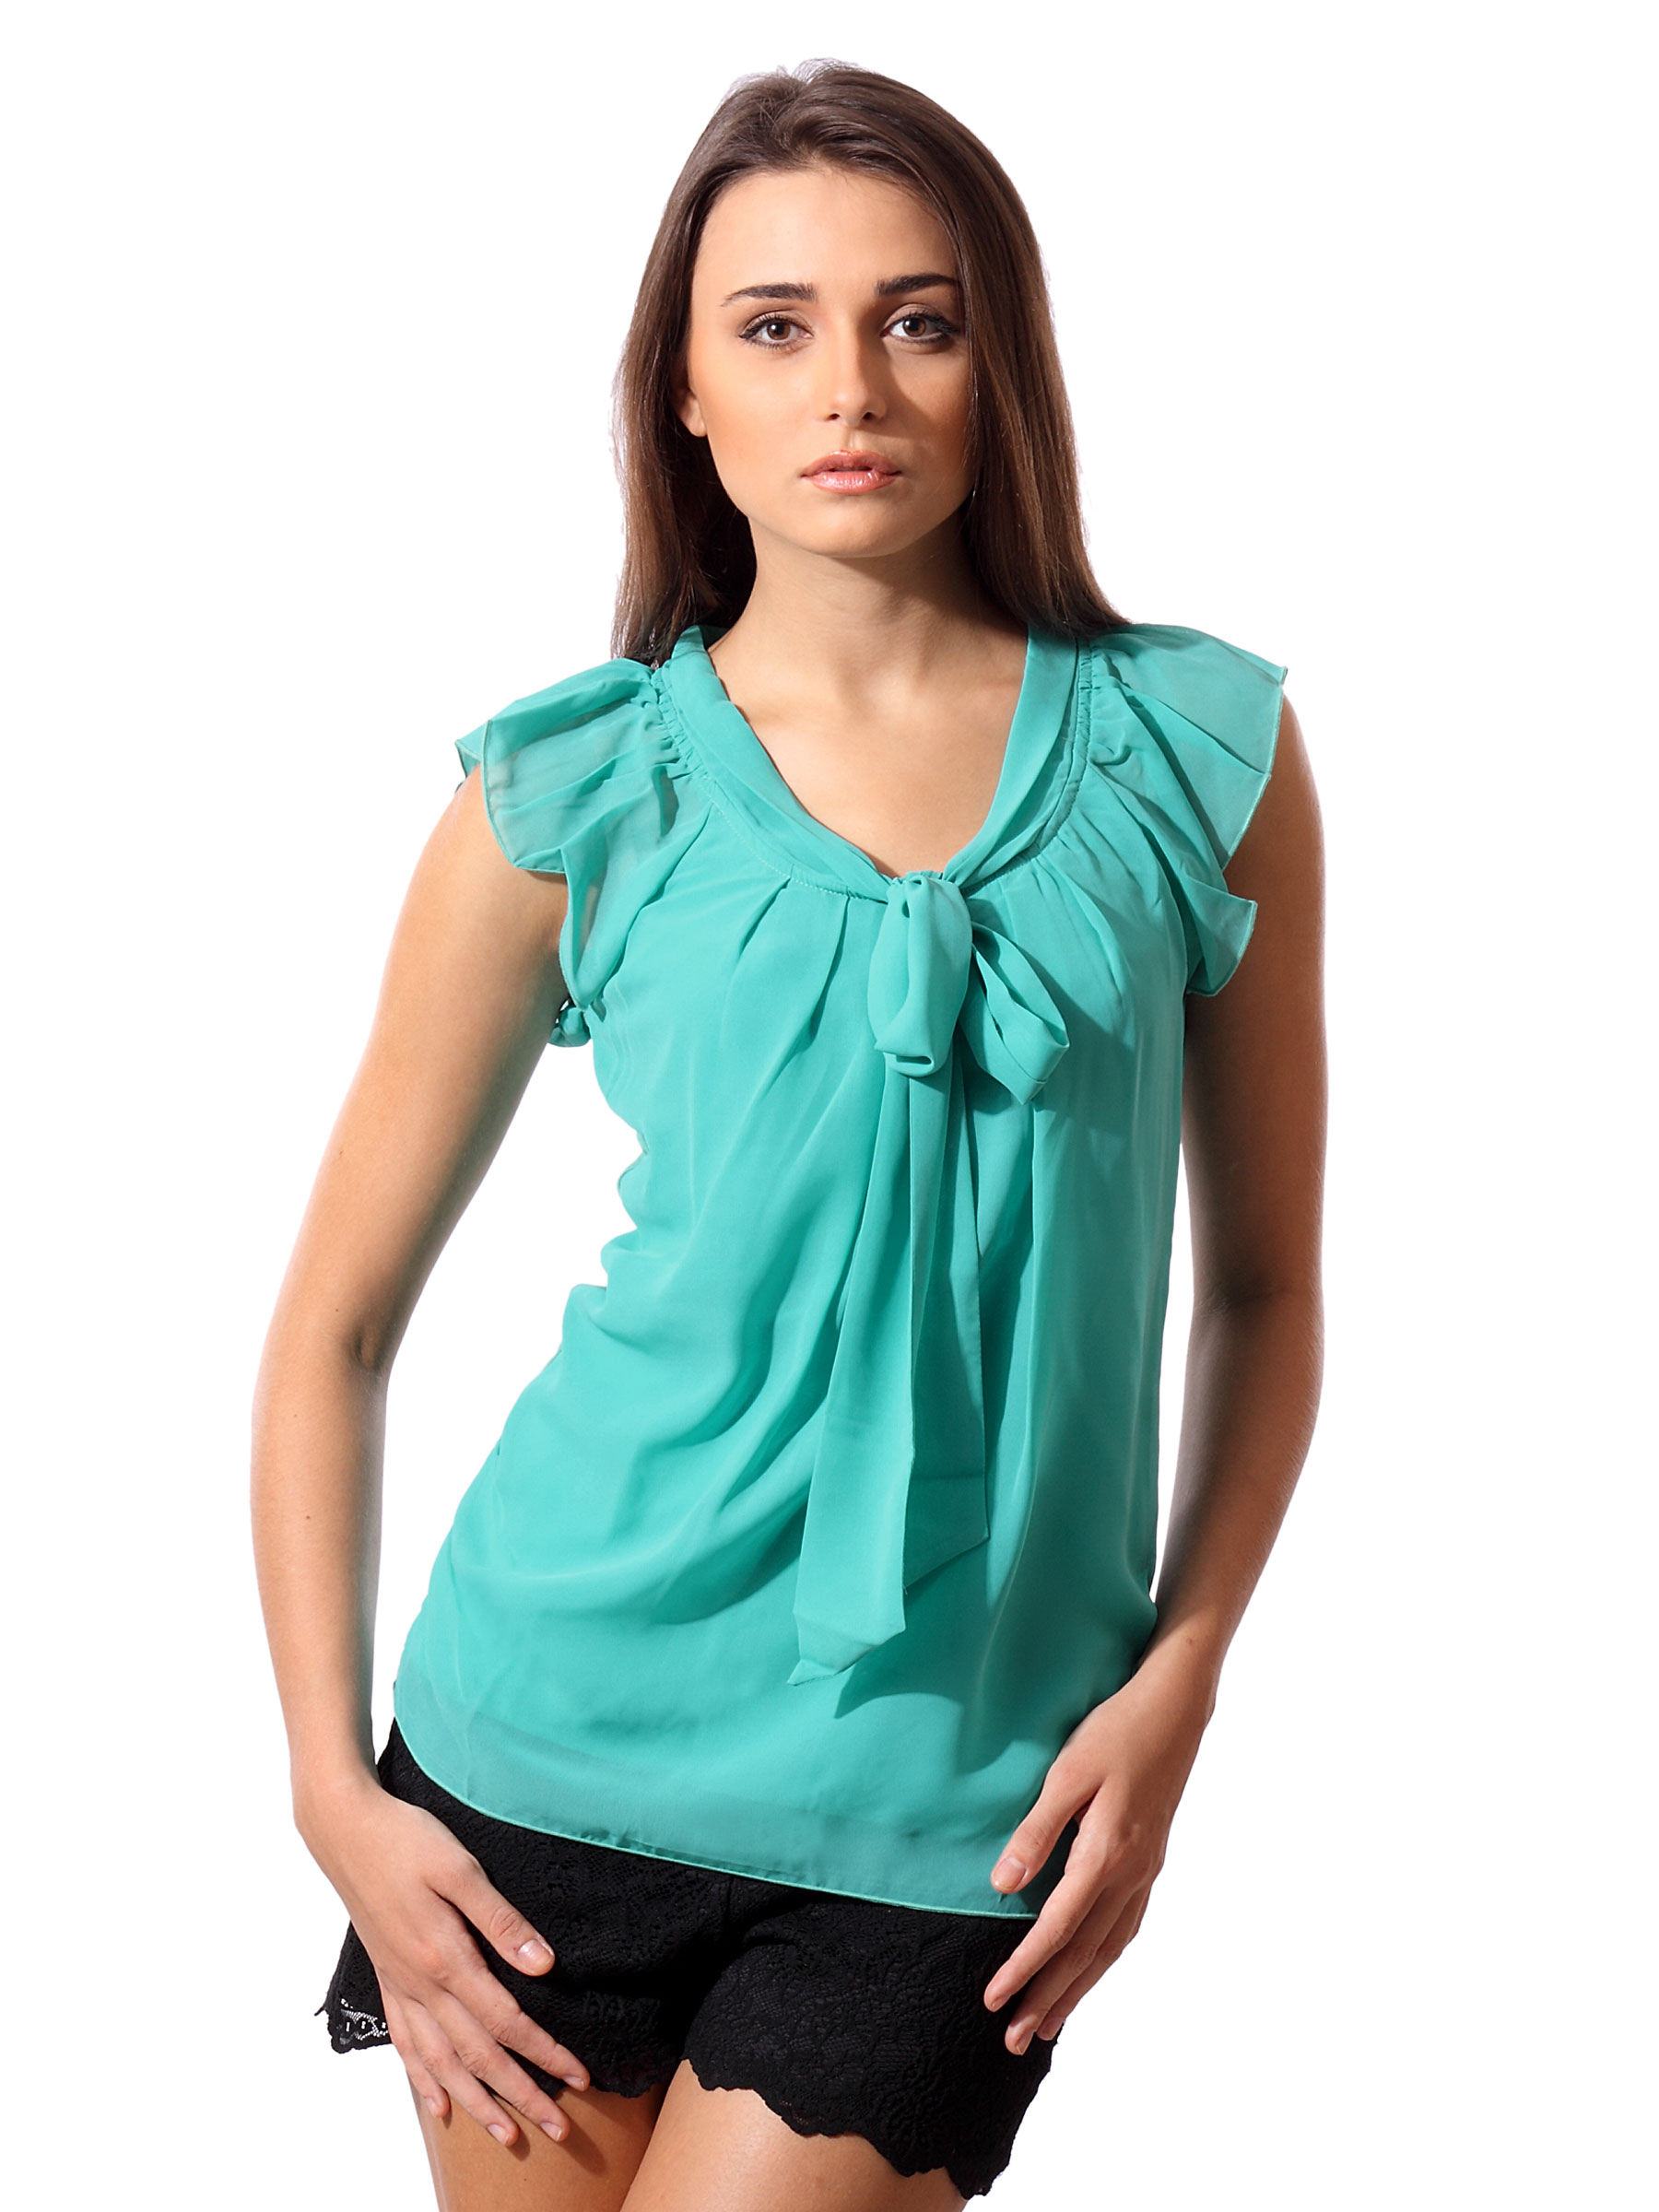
ONLY Women Turquoise Chiffon Top
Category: Apparel / Topwear / Tops
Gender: Women
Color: Turquoise Blue
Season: Summer 2012
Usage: Casual